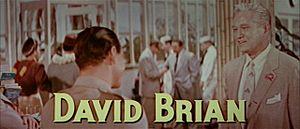
David Brian est un acteur américain né le 5 août 1914 à New York et mort le 15 juillet 1993 à Sherman Oaks.
Écrit dans le ciel est un drame d'aventure américain en CinemaScope réalisé par William A. Wellman, d'après le scénario tiré du roman éponyme de Ernest K. Gann sorti en 1954.